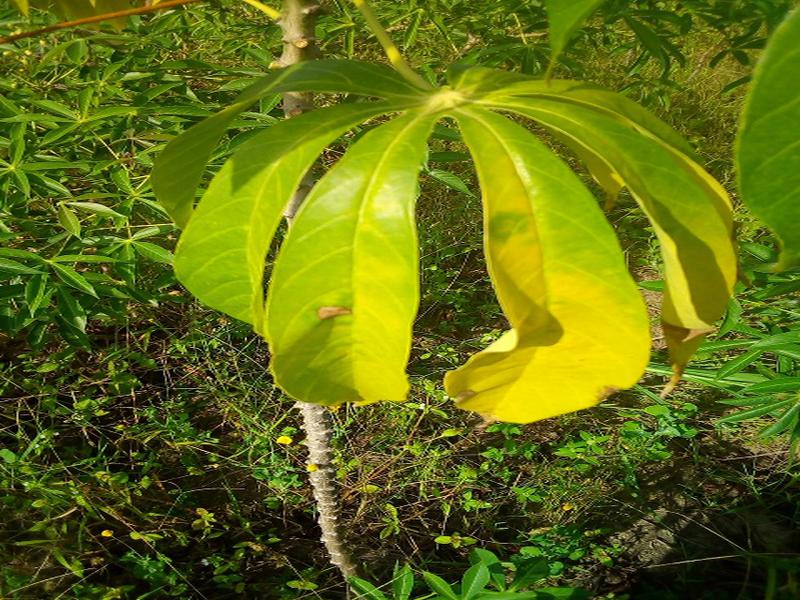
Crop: cassava
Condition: healthy